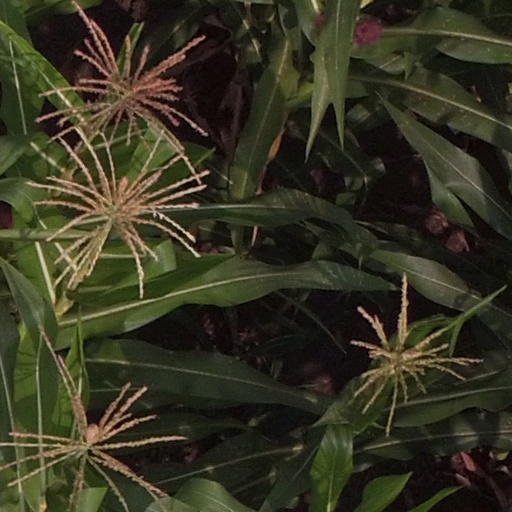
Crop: maize; corn